List of Kansas City Royals seasons

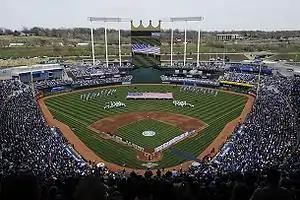
Kauffman Stadium, home stadium for the Royals since 1973.

This is a list of seasons completed by the Kansas City Royals, a professional baseball franchise based in Kansas City, Missouri. They formerly played in the American League West until the 1994 realignment, where they now compete in the American League Central Division.